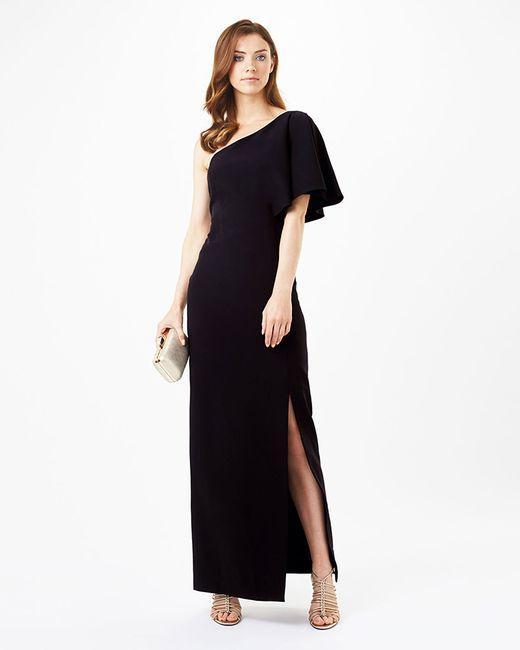
Kleiden Sie die Bevölkerung Damen One-Shoulder-Schleife Detail Trompete Kleid langes Kleid